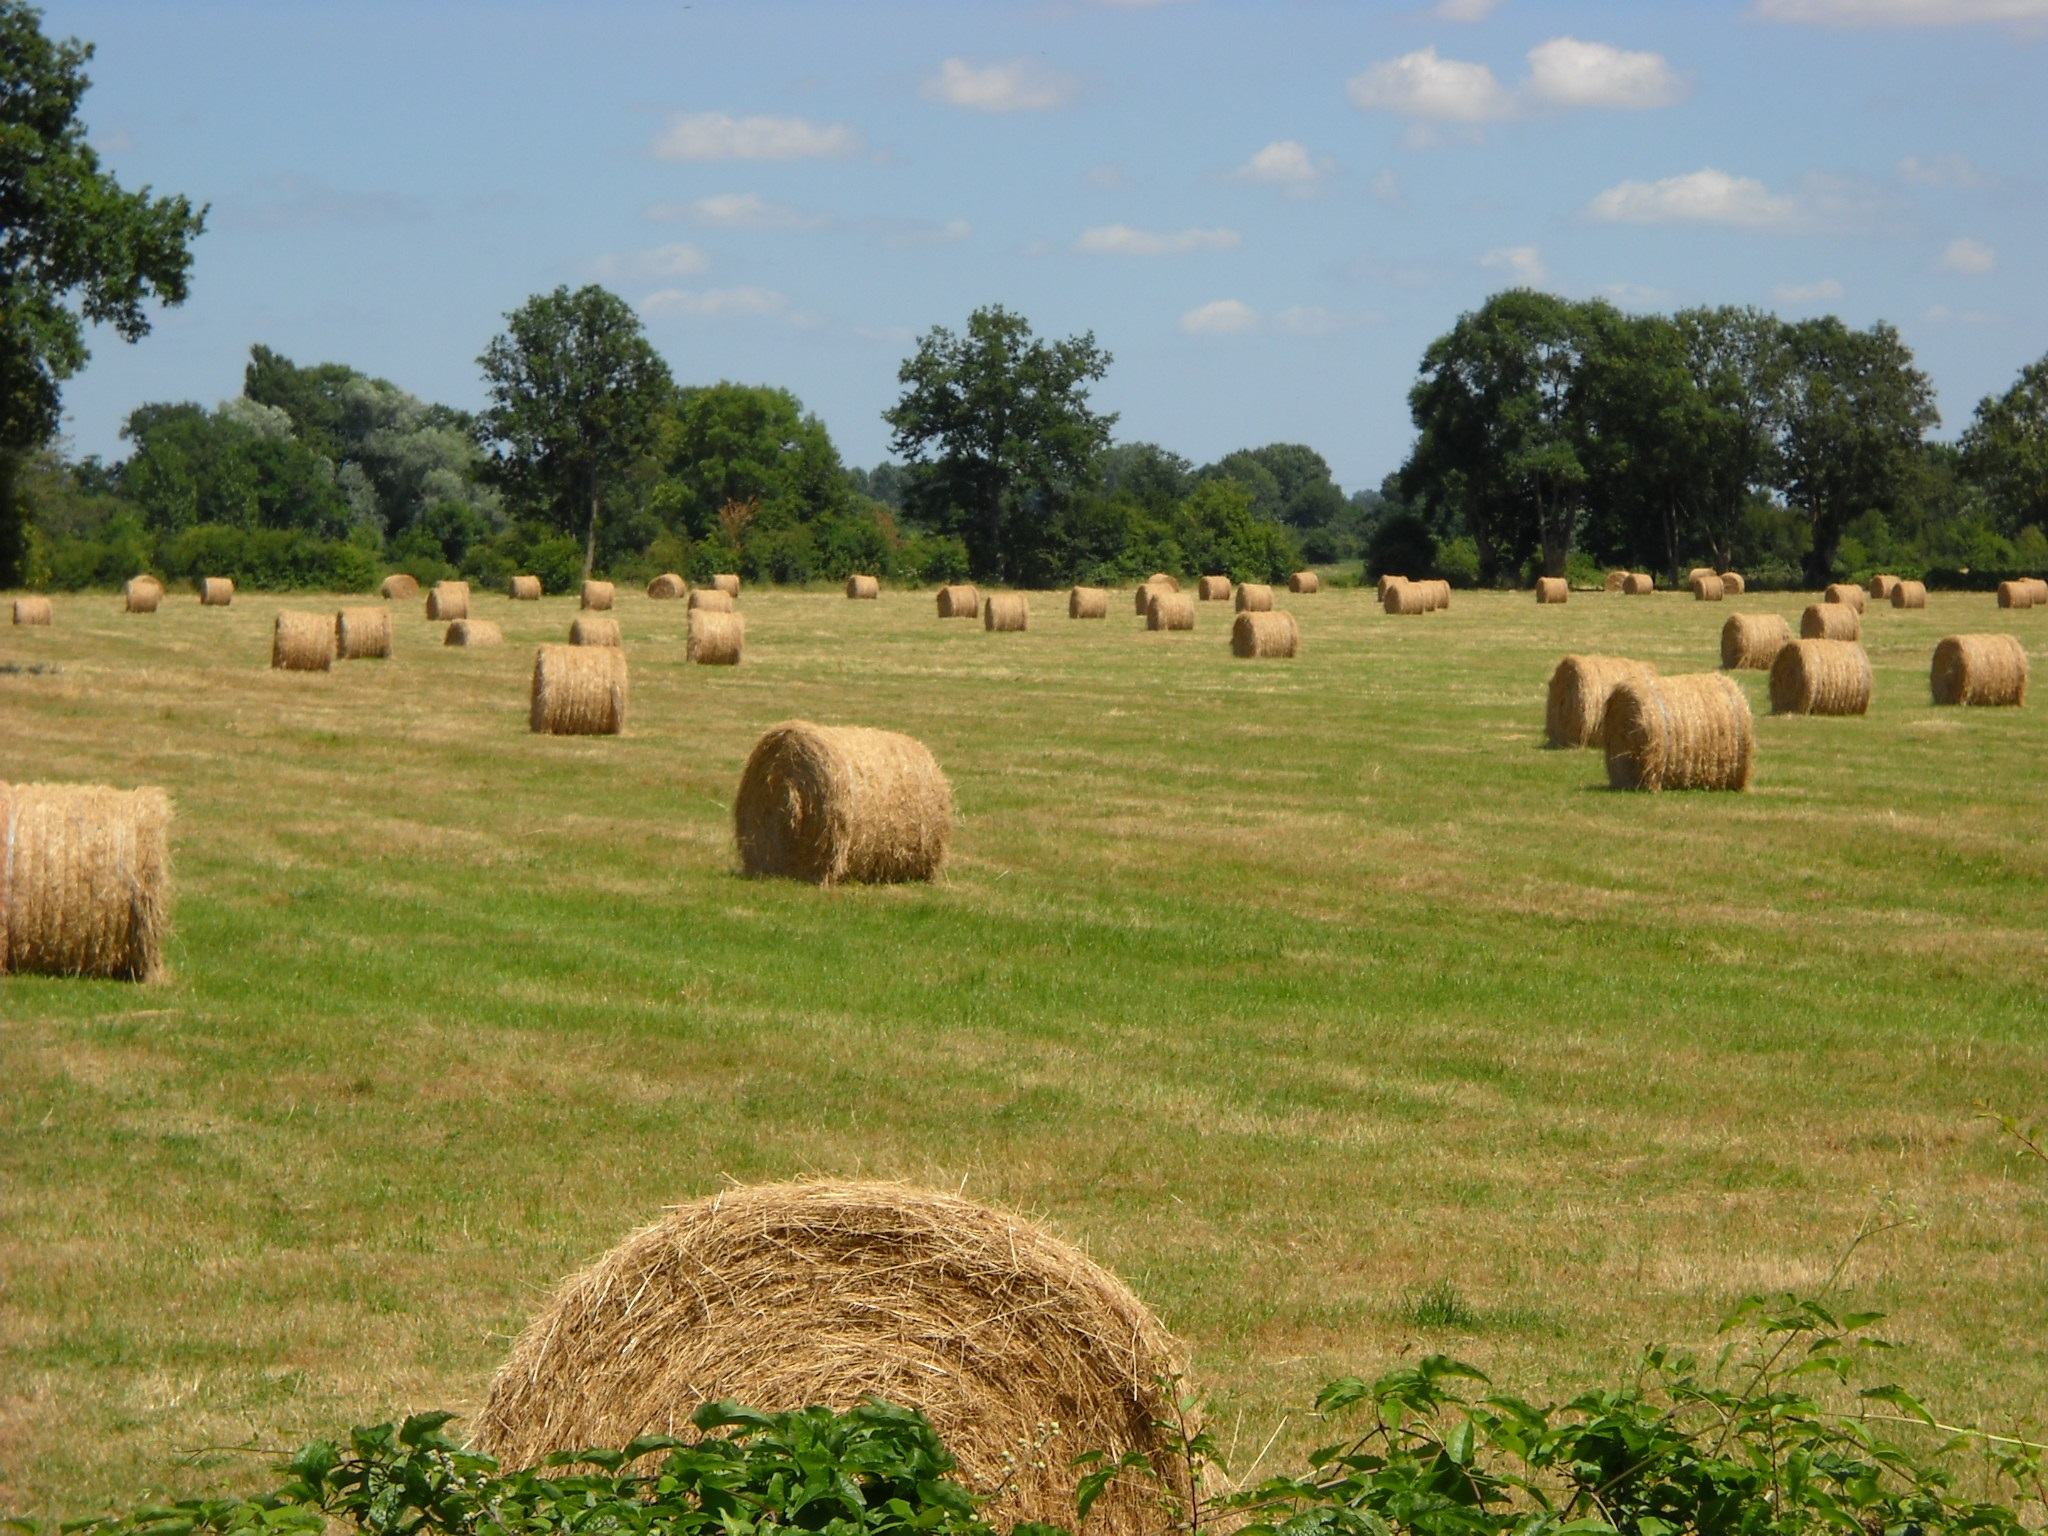
grass, plant, hay, field, farm, lawn, meadow, prairie, herd, harvest, pasture, grazing, soil, agriculture, plain, grassland, straw, ecosystem, rural area, haying